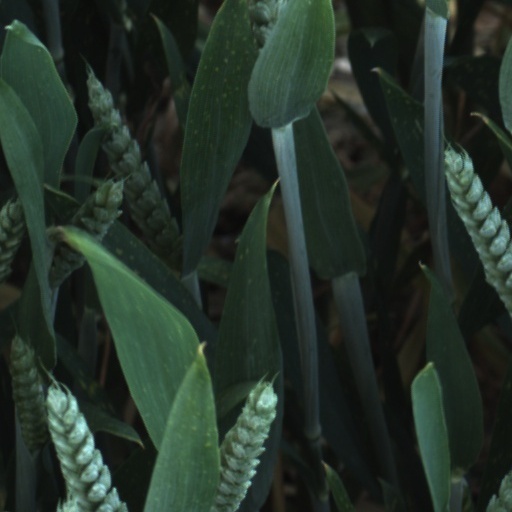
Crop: wheat